List of songs recorded by Aaliyah

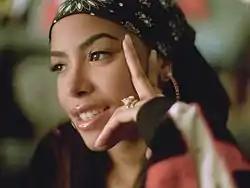
Aaliyah in May 2000

This is an alphabetical list of officially released songs by the late R&B singer Aaliyah (1979–2001).